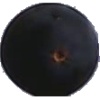
Label: Grape Blue 1